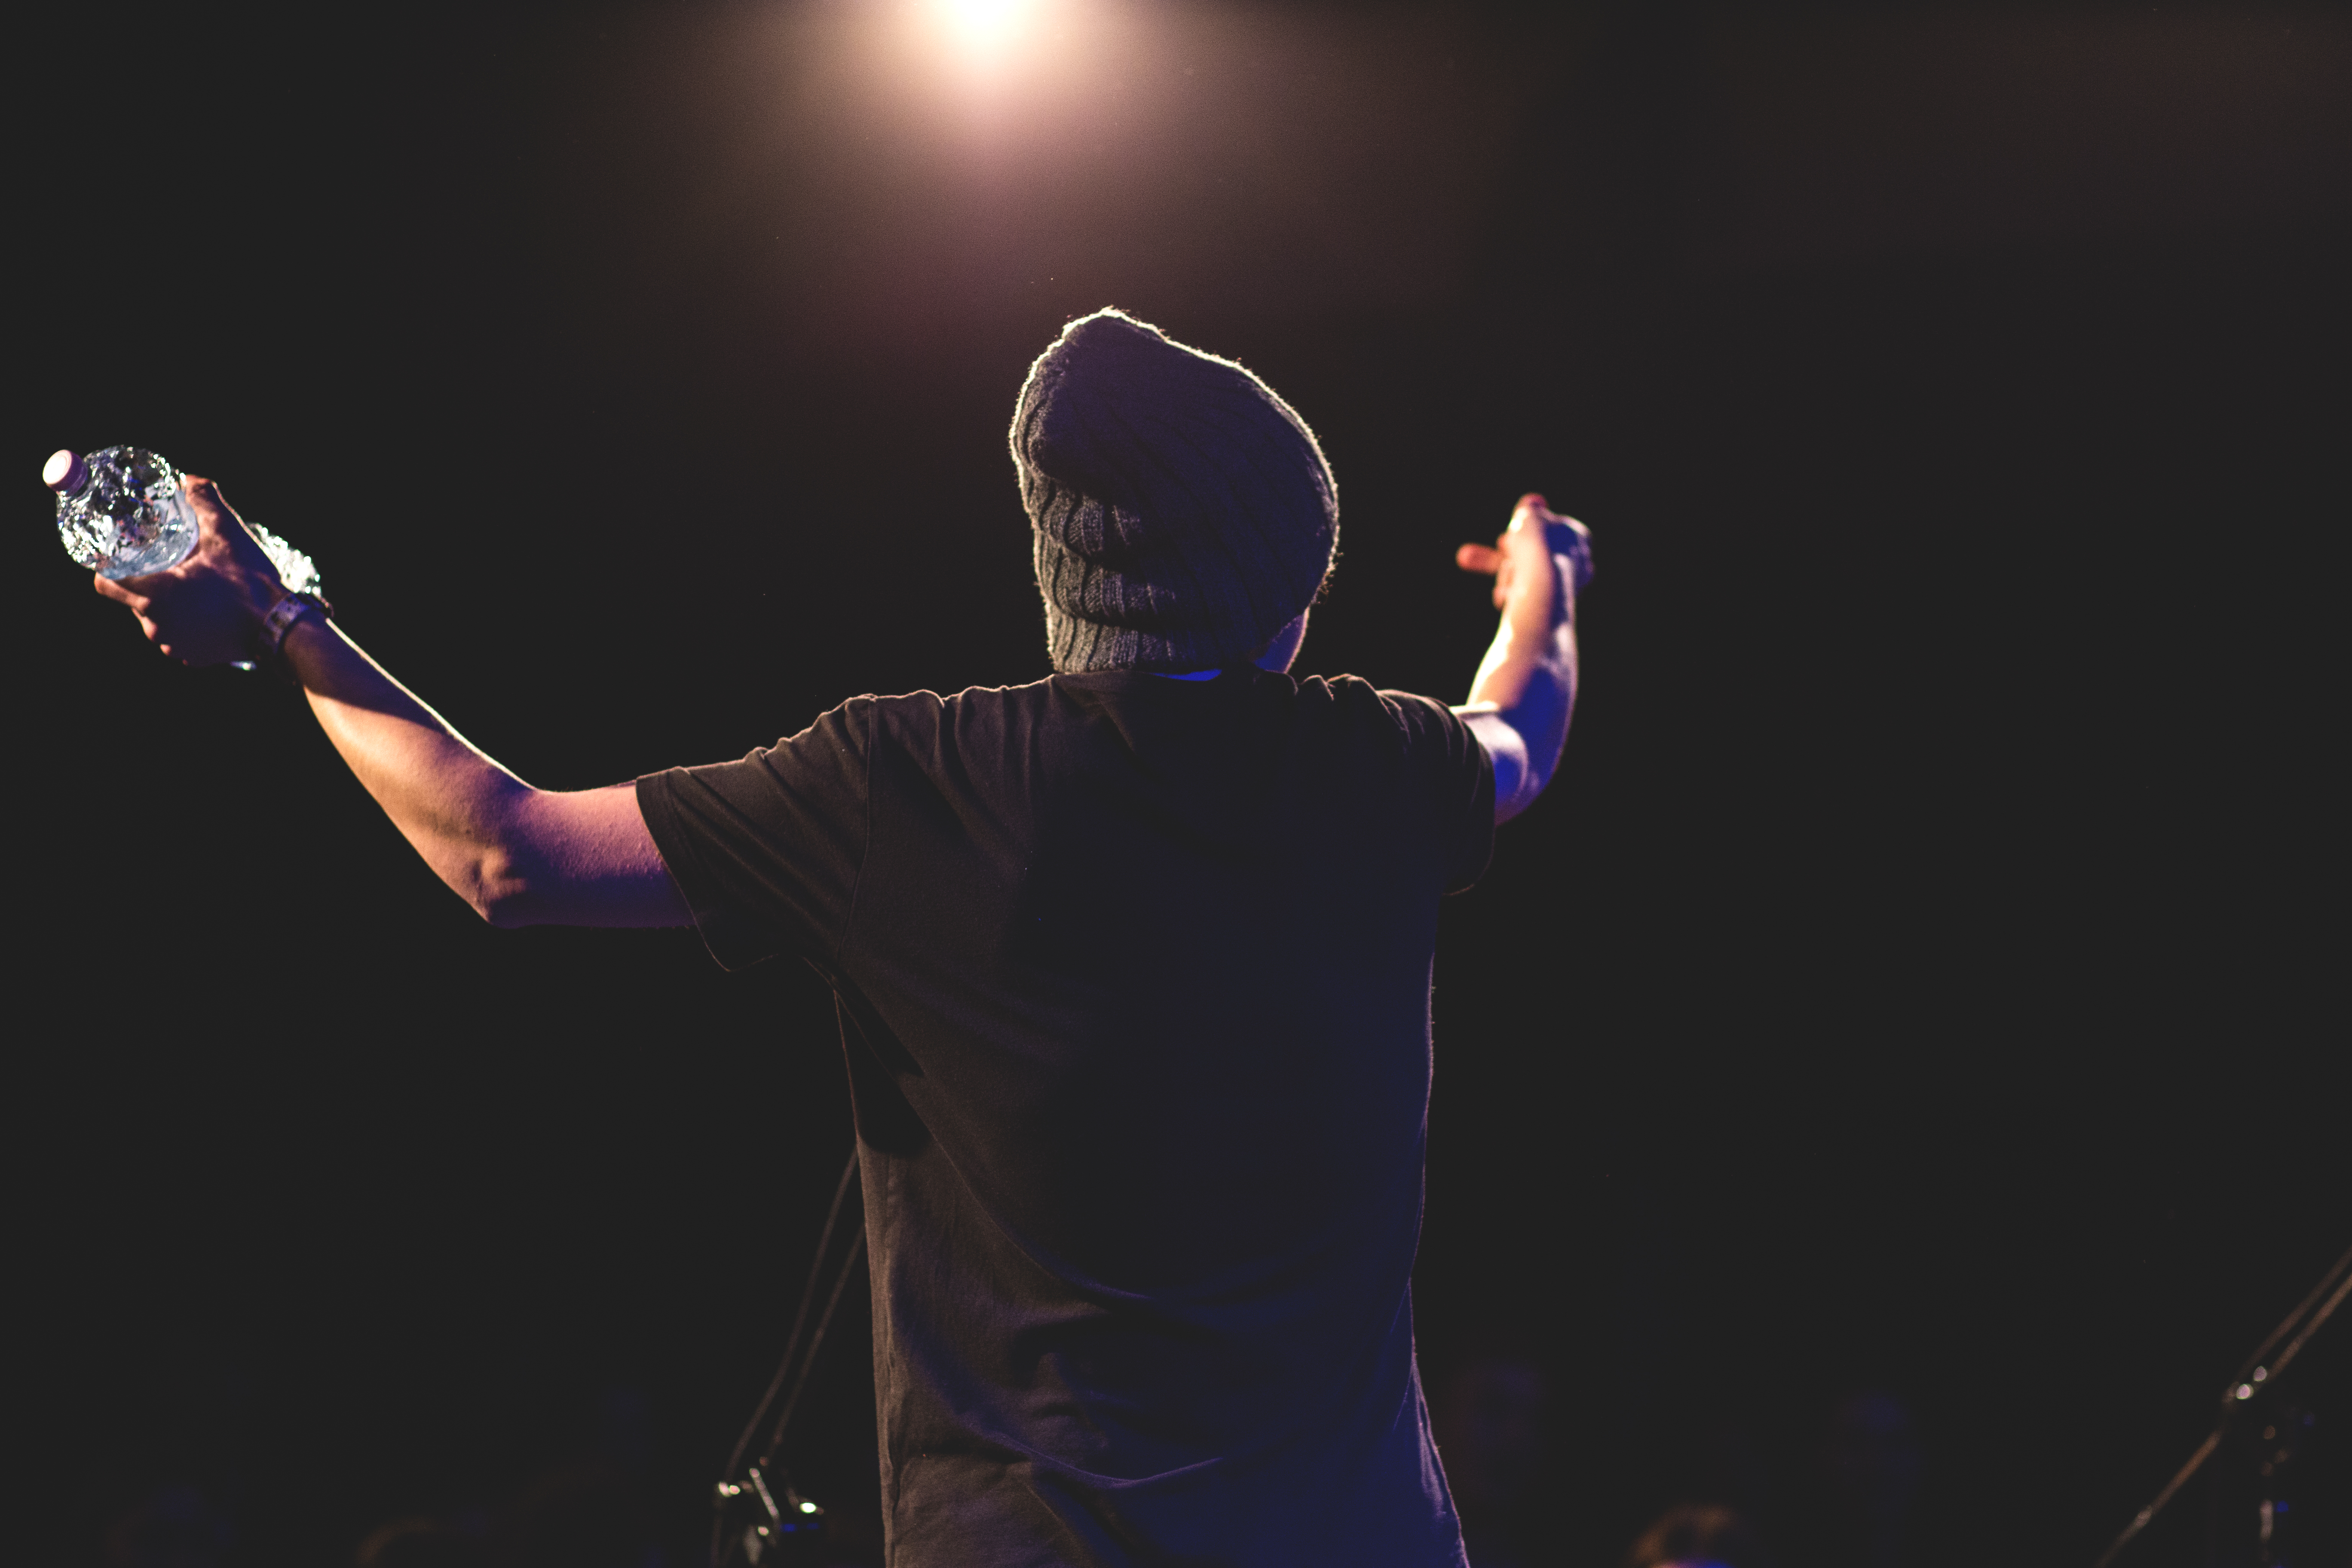
man, rock, music, crowd, concert, singer, band, audience, performer, musician, energy, performance art, festival, stage, performance, singing, guitarist, entertainment, performing arts, singer songwriter, rock concert